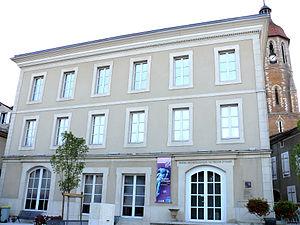
Eauze - Musée archéologique - Trésor d'Eauze
Le musée archéologique Le Trésor d'Eauze possède des vestiges de l'antique cité gallo-romaine qu'était Elusa. Les collections sont présentées au public sur 4 niveaux.
Le Trésor d'Eauze est un ensemble de 28 054 monnaies, de bijoux et d’objets précieux du IIIᵉ siècle de l’Empire romain.